Hotel Portofino

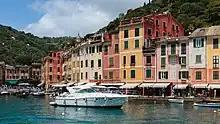
Hotel picture from the series

Hotel Portofino is a British period drama television series, created and written by Matt Baker. It is about a British family in the 1920s who own and operate a hotel for wealthy clients in an Italian resort town. The six-episode first series was released on BritBox in the United Kingdom on 27 January 2022 and began airing on ITV from 3 February 2023. It premiered on Sky Italia on 28 February 2022.